Atomic clock

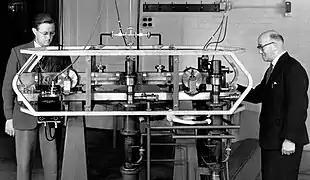
Louis Essen (right) and Jack Parry (left) standing next to the world's first caesium-133 atomic clock in 1955, at the National Physical Laboratory in west London, England.

The Scottish physicist James Clerk Maxwell proposed measuring time with the vibrations of light waves in his 1873 Treatise on Electricity and Magnetism: 'A more universal unit of time might be found by taking the periodic time of vibration of the particular kind of light whose wave length is the unit of length.' Maxwell argued this would be more accurate than the Earth's rotation, which defines the mean solar second for timekeeping.